Al-Dirdara

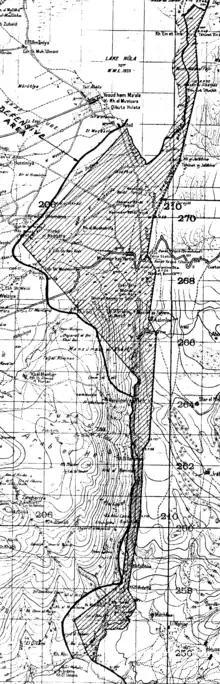
The village was in the Demilitarized Zone, per the Israel–Syria Mixed Armistice Commission.

The precise date is not clear when al-Dirdara was occupied by Israeli forces but is believed to have been late April or early May. By July 1948 Israeli forces controlled the villages, although Syrian forces had tried to recapture the village but were forced to withdraw, losing over fifty men. They signed an armistice agreement in July 1949, creating a demilitarized zone.